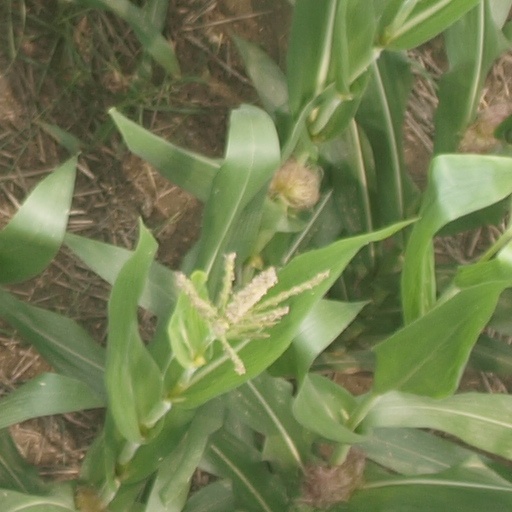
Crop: maize; corn